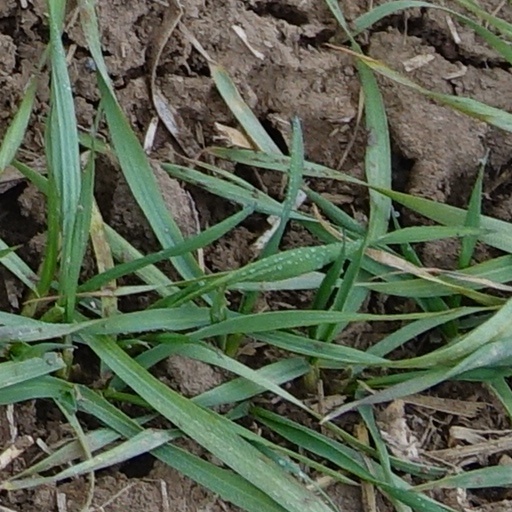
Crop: wheat